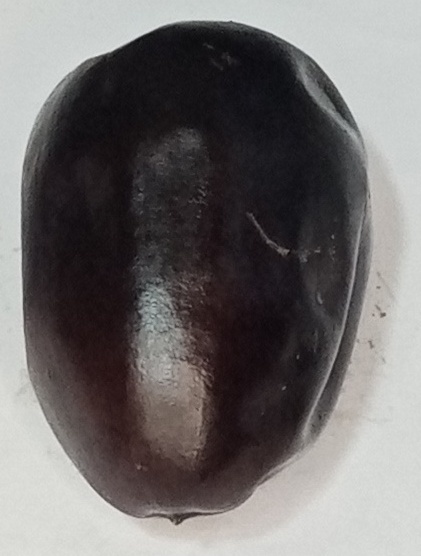
Variety: kupro
Size: large
Grade: grade-2